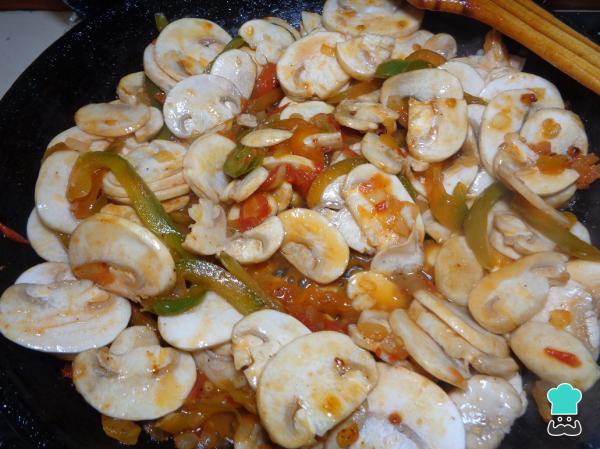
Por último, añadimos los champiñones laminados y dejamos que todo se cocine junto hasta que el sofrito de la fajitas de pollo con champiñones se observen muy suaves. Añadimos una pizca de sal y pimienta.